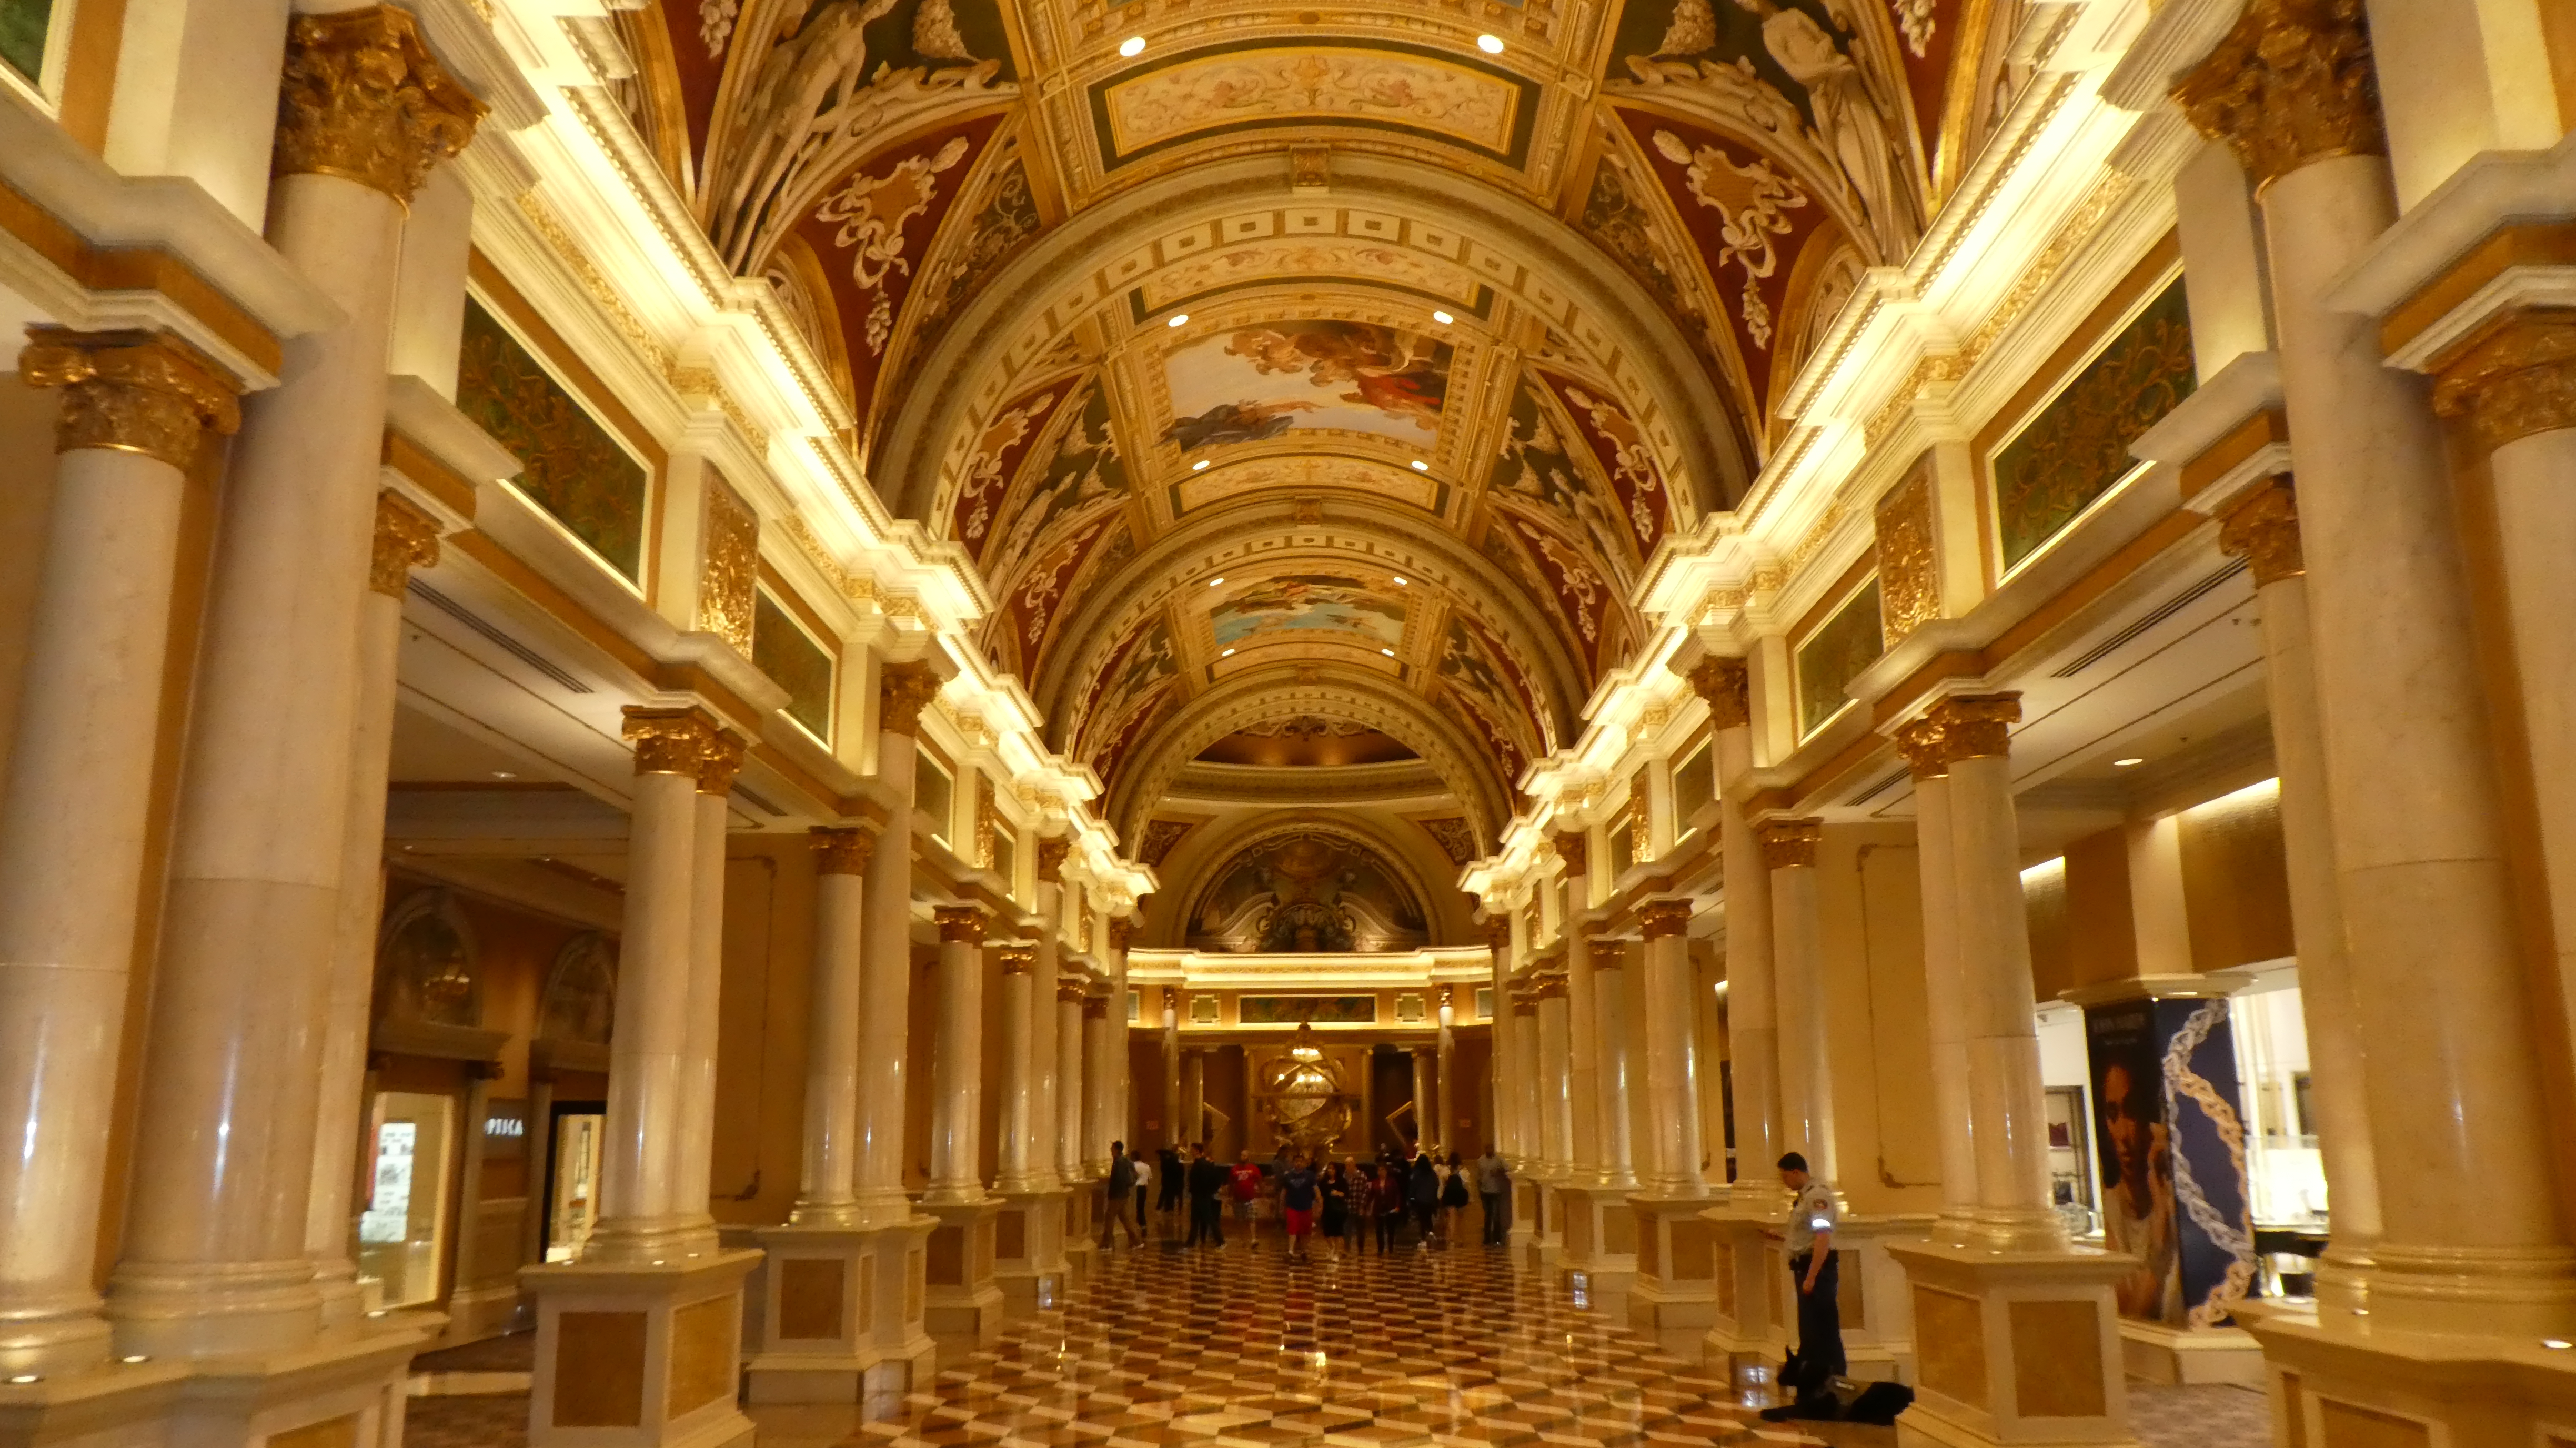
las vegas, building, holy places, lobby, architecture, classical architecture, ballroom, ceiling, basilica, arcade, palace, column, interior design, tourist attraction, byzantine architecture